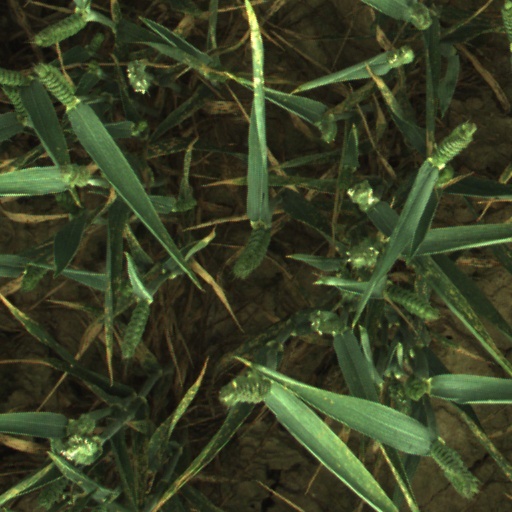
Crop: wheat